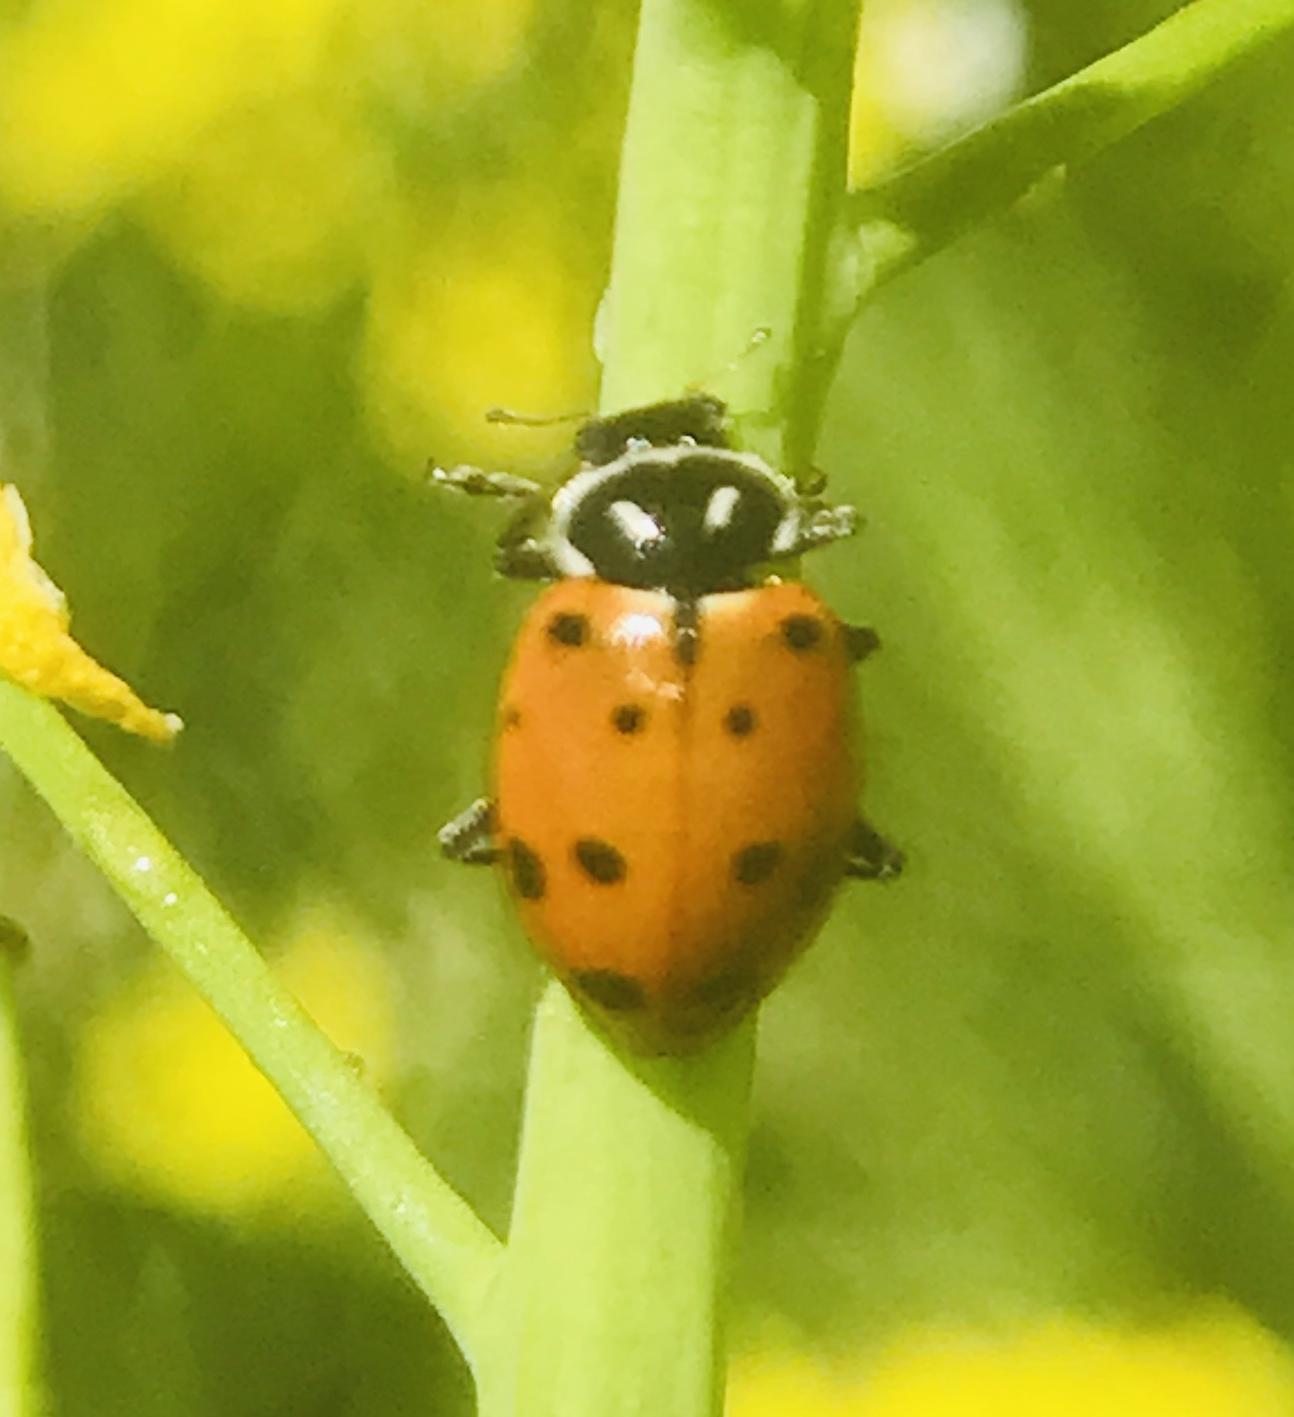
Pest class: predators